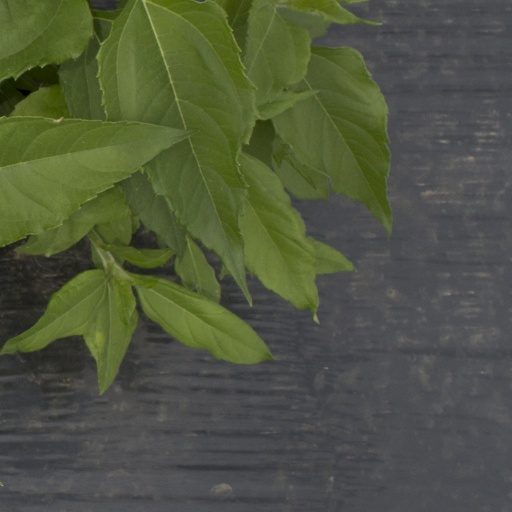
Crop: Jerusalem artichoke